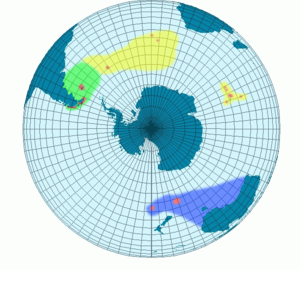
Carte représentant les zone de reproduction et d'habitation du manchot Gorfou Sauteur. En vert, les zones ou le gorfou sauteur 'chrysocome' vie. En jaune, les zones ou le gorfou sauteur 'moseleyi' vie. En bleu, les zones ou le gorfou sauteur 'filholi' vie. En rouge, les zones ou le gorfou sauteur se reproduit. Créer Par BRUCHET Sébastien et sous license GFDL. Status of Indian Ocean population needs verification - might be filholi too. Dysmorodrepanis 22:56, 27 May 2008 (UTC) (Utilisation de File:MapS.png pour la création)
Eudyptes chrysocome filholi est une sous-espèce du Gorfou sauteur. Elle est très semblable à cette dernière espèce, mais génétiquement différente, et sa distribution est clairement dissociée de celle du Gorfou sauteur. Elle est parfois considérée comme une espèce à part entière.
Le Gorfou sauteur est une espèce d'oiseaux de la famille des Spheniscidae. Comme les autres gorfous, il se distingue par une touffe de plumes noires et jaunes de chaque côté de sa tête appelée aigrette.